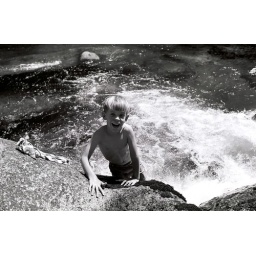
My younger Brother happily going swimming in the freezing cold water of the Stanislaus River near Strawberry, Ca. around 1970.